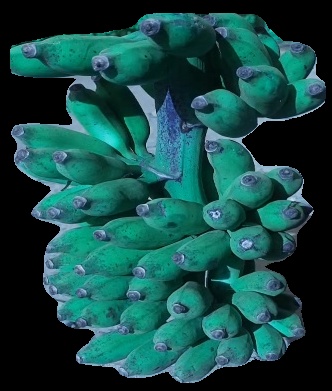
Variety: elakki-bale
Grade: grade3